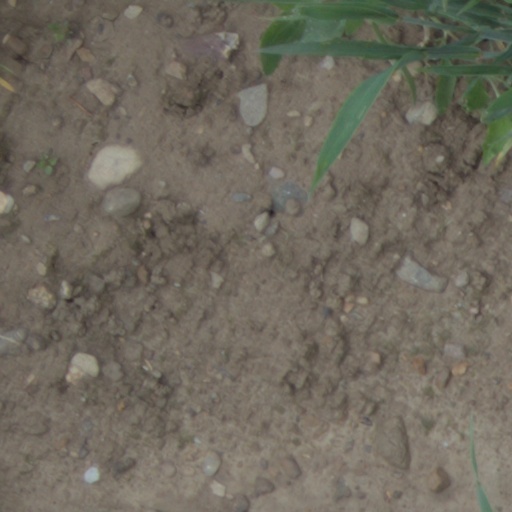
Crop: wheat